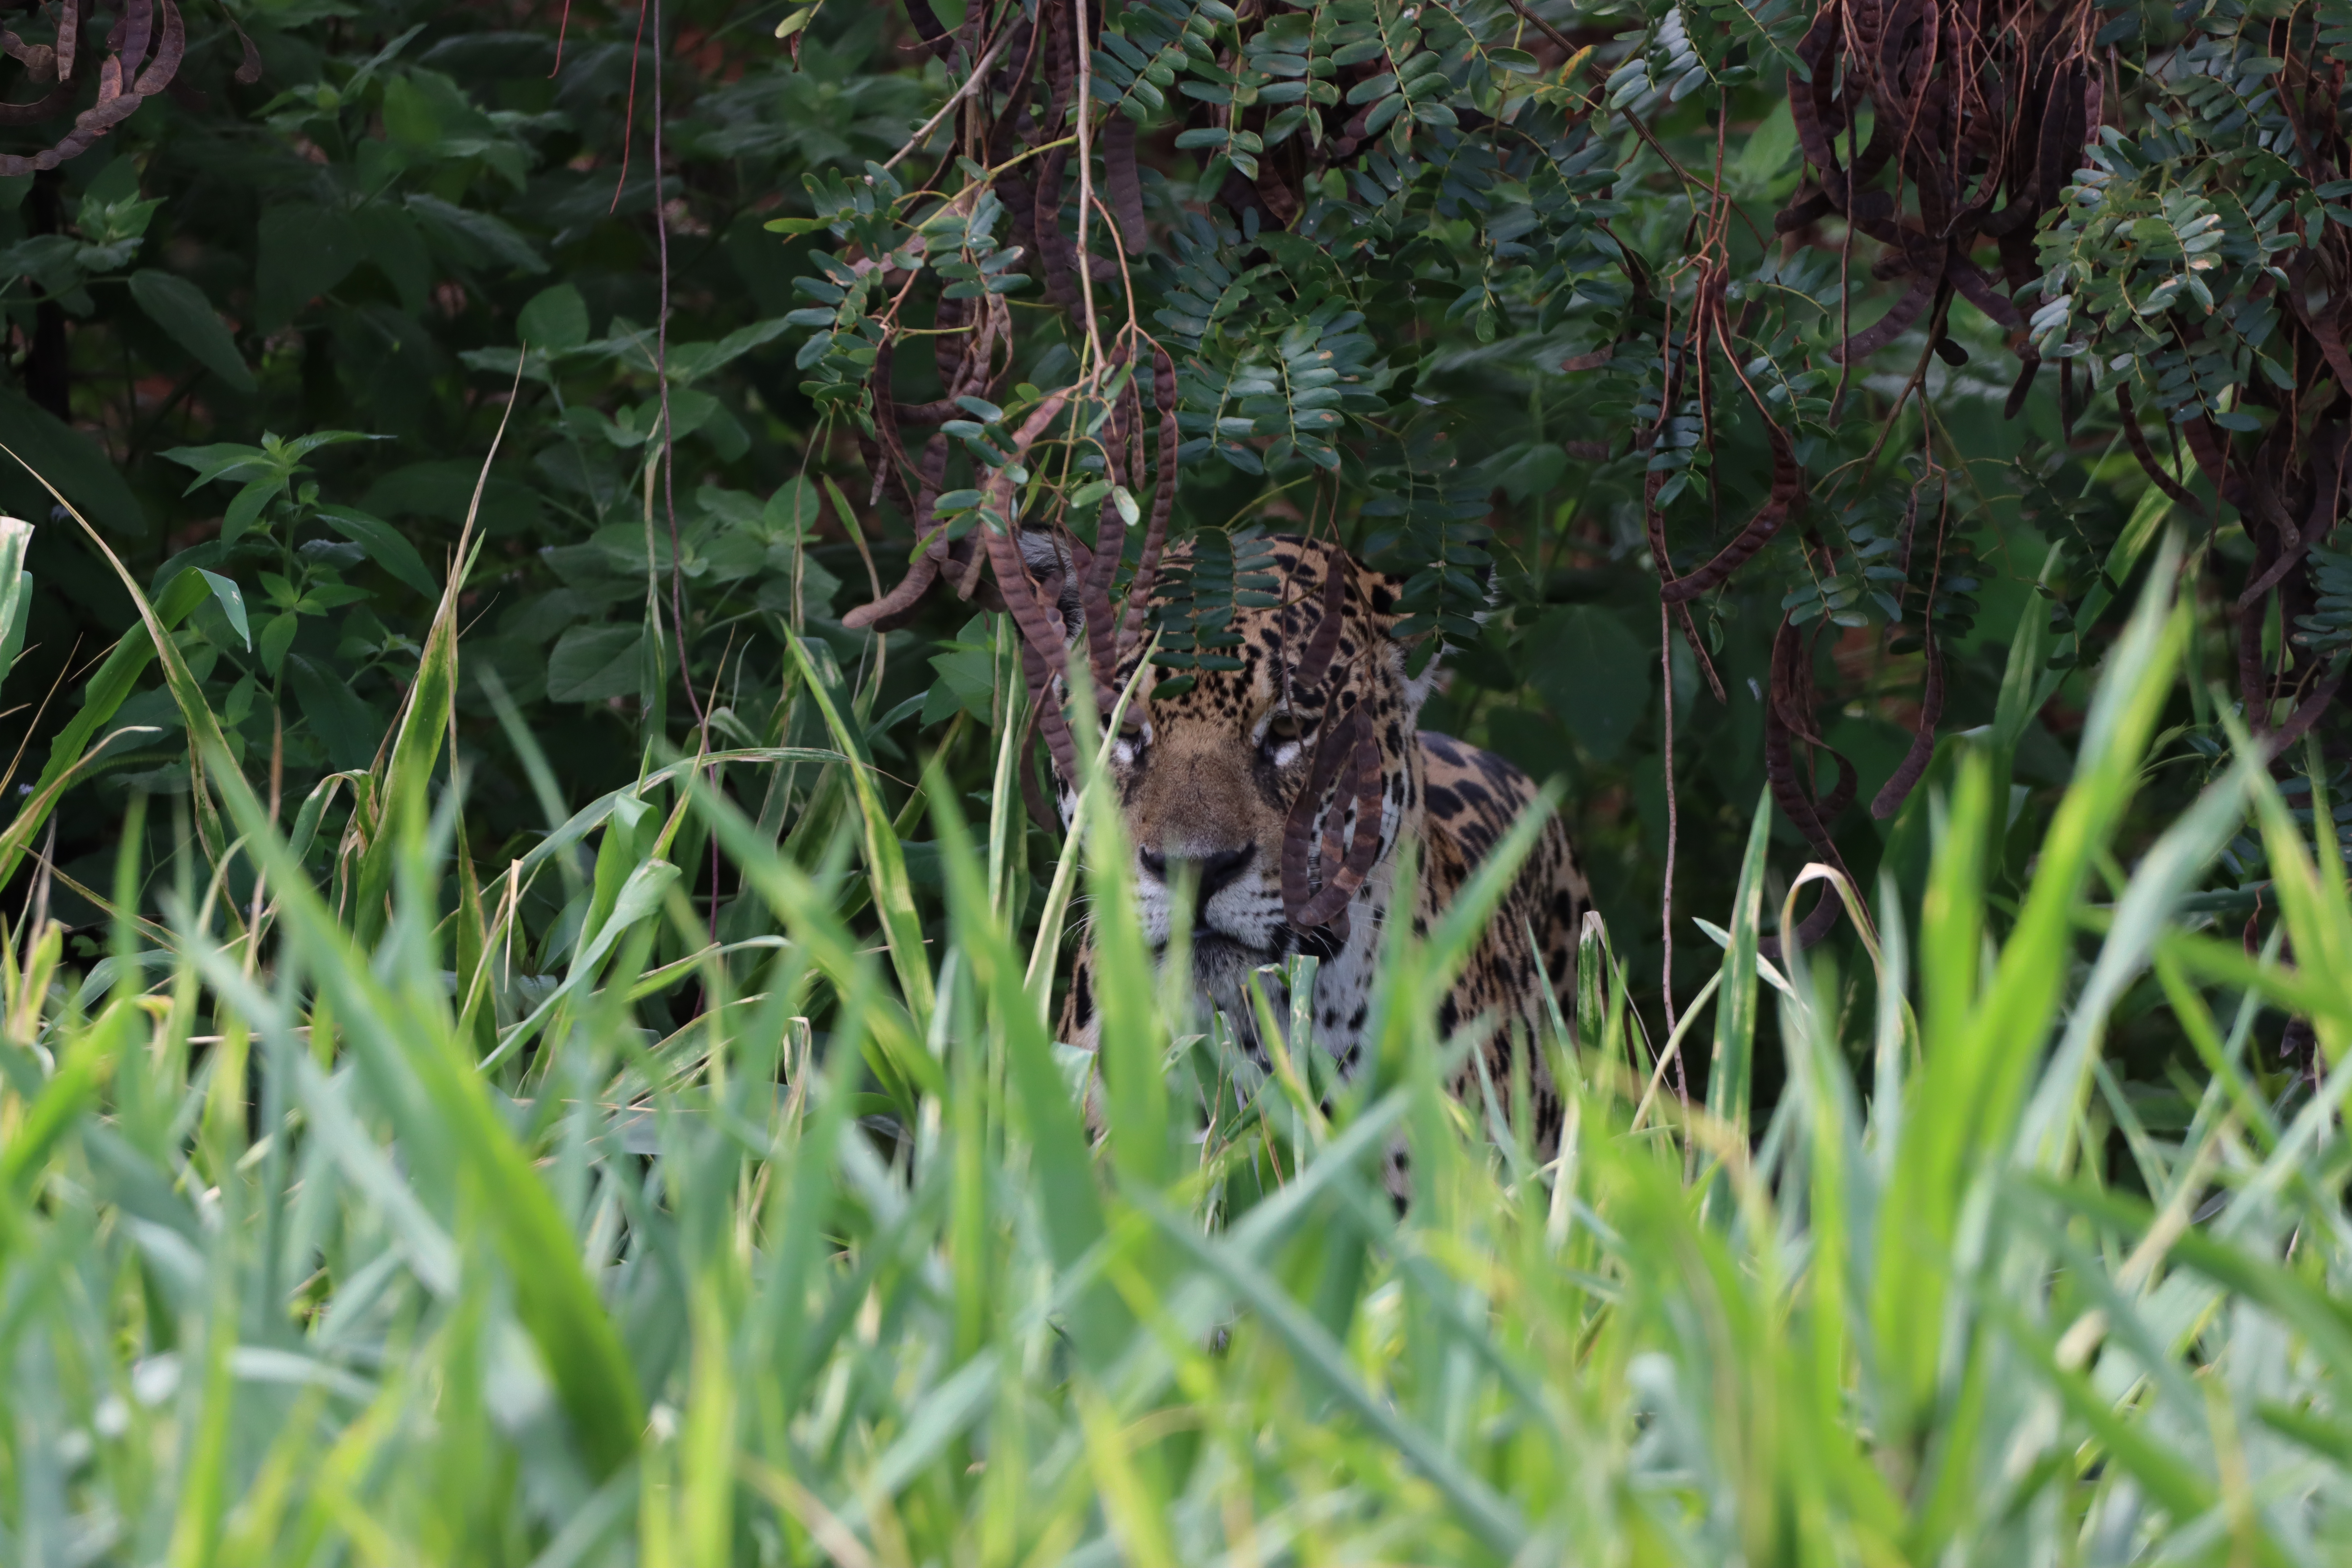
Jaguar: Jaju